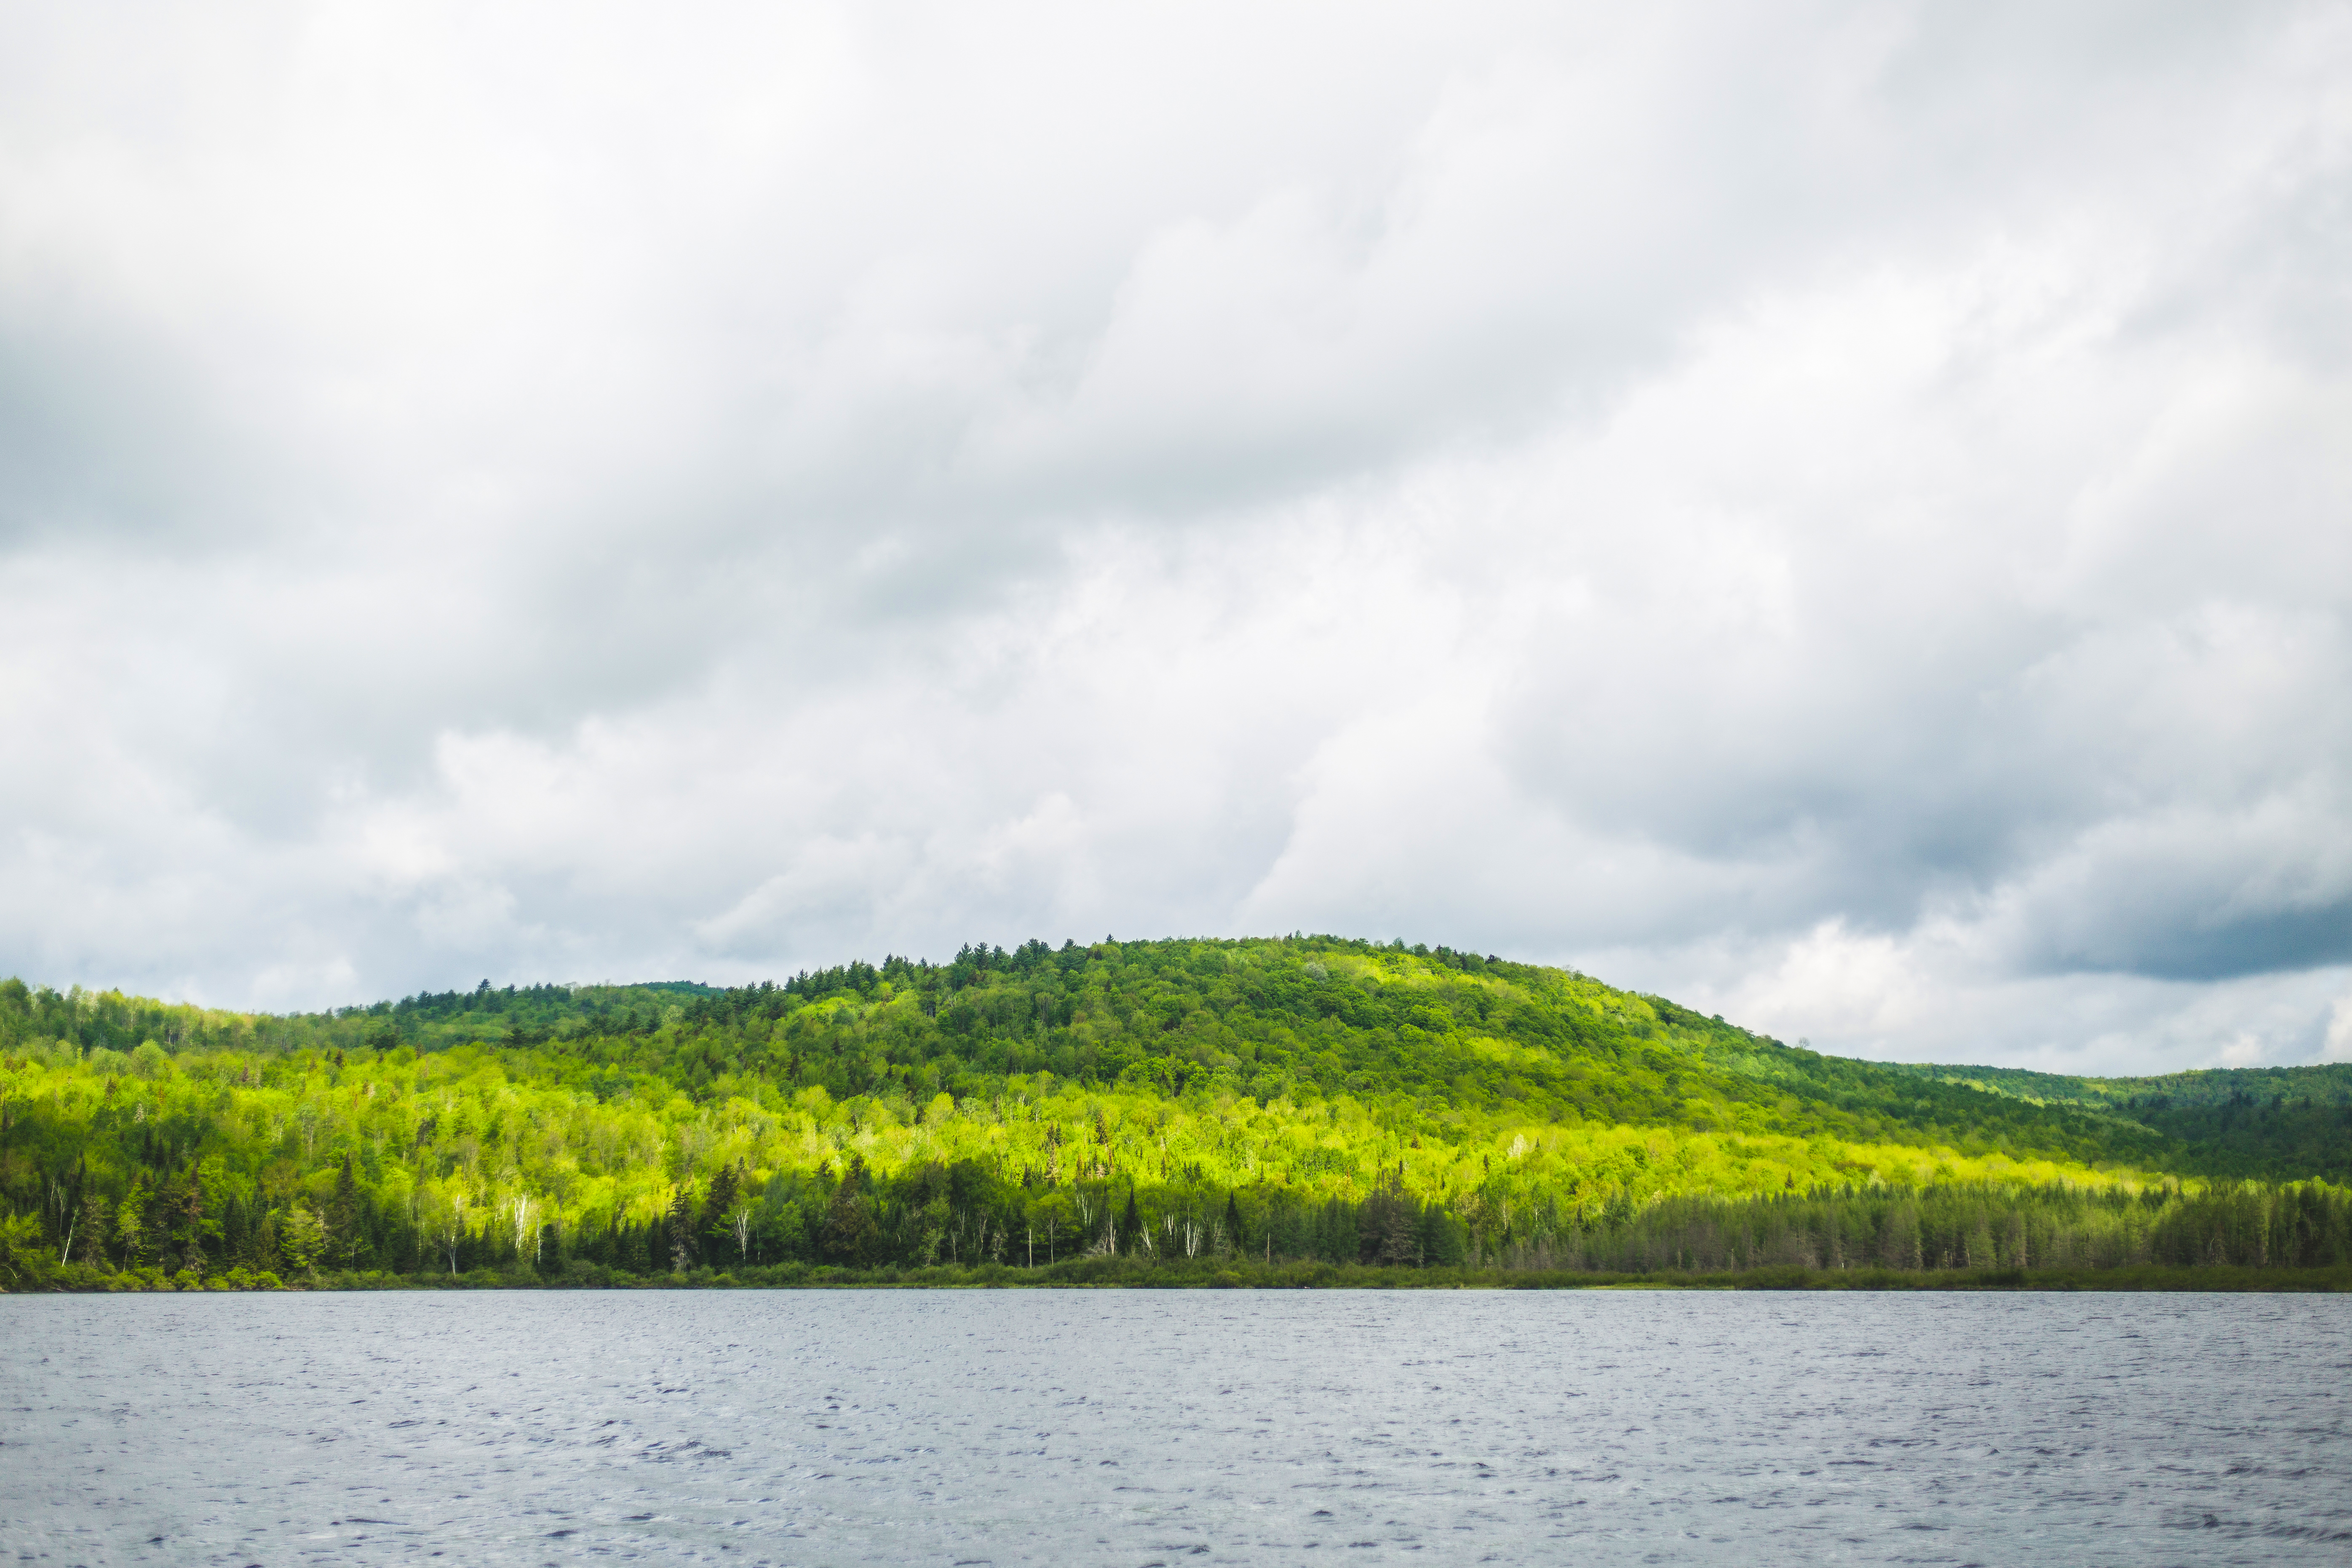
vegetation, nature, green, water resources, natural landscape, landscape, bank, ecoregion, watercourse, wilderness, lake, grassland, reservoir, fluvial landforms of streams, loch, calm, river, meteorological phenomenon, lake district, wetland, riparian forest, mountain river, lacustrine plain